Old Norse religion

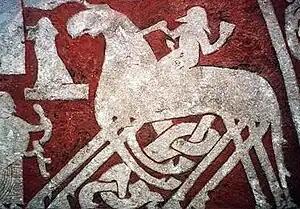
Odin riding on his horse Sleipnir

The Norwegian king Hákon the Good had converted to Christianity while in England. On returning to Norway, he kept his faith largely private but encouraged Christian priests to preach among the population; some pagans were angered and—according to "Heimskringla"—three churches built near Trondheim were burned down. His successor, Harald Greycloak, was also a Christian but similarly had little success in converting the Norwegian population to his religion. Haakon Sigurdsson later became the "de facto" ruler of Norway, and although he agreed to be baptised under pressure from the Danish king and allowed Christians to preach in the kingdom, he enthusiastically supported pagan sacrificial customs, asserting the superiority of the traditional deities and encouraging Christians to return to their veneration. His reign (975–995) saw the emergence of a "state paganism", an official ideology which bound together Norwegian identity with pagan identity and rallied support behind Haakon's leadership. Haakon was killed in 995 and Olaf Tryggvason, the next king, took power and enthusiastically promoted Christianity; he forced high-status Norwegians to convert, destroyed temples, and killed those he called 'sorcerers'. Sweden was the last Scandinavian country to officially convert; although little is known about the process of Christianisation, it is known that the Swedish kings had converted by the early 11th century and that the country was fully Christian by the early 12th.